Alberto Izquierdo

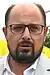

Alberto Izquierdo Vicente (born 1983) is a Spanish politician of the Aragonese Party (PAR). He was served as mayor of Gúdar since 2003, when he was 20. After holding office at comarca and provincial level, he was his party's only member voted to the Cortes of Aragon in 2023. He was elected president of his party in 2025.